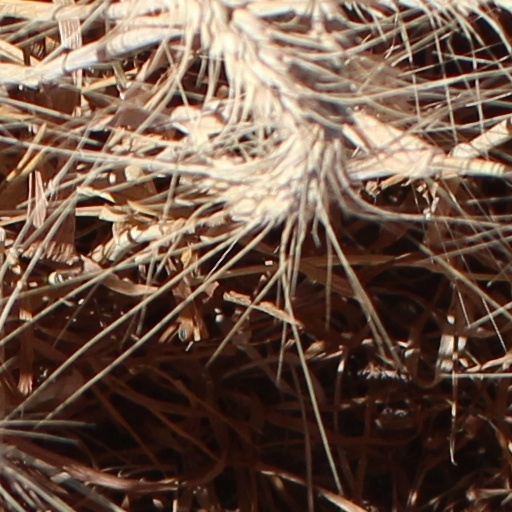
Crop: wheat